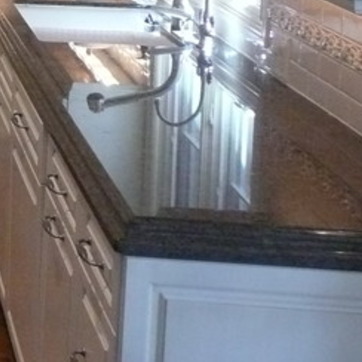
Material: polishedstone